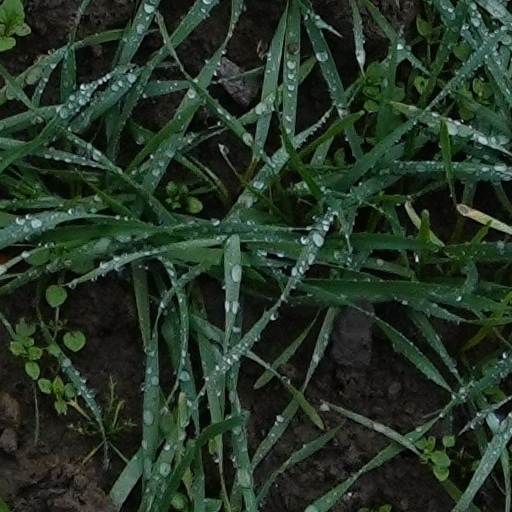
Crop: wheat